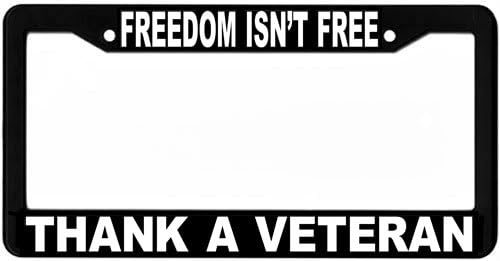
Wings Aviation Freedom Isn't Free, Thank A Veteran License Plate Frame
Category: Automotive
License plate frame outside dimensions: 12-3/8" x 6-3/8" License plate frame inside opening dimensions: 11-1/4" wide x 4-1/2" deep at outer corners, 4" deep below top imprint panel. Pre-drilled holes at top only are 5/16" diameter and spaced 6-31/32" apart. There are no pre-drilled holes at the bottom of the license plate frame. License plate frame is constructed of sturdy black plastic, with a product standard thickness of approximately 1/16". White imprint is screenprinted and heatsealed onto the license plate frame. License plate frame will enclose a license plate measuring 12-1/8" wide x 6-1/8" high or less. This license plate frame fits most state's plate and sticker requirements. Please check with your state laws to determine the legality of the frame. We will not be responsible for license plate frames deemed illegal. Disclaimer: because of the vast number of makes and models of both domestic and foreign cars and the different sizes of state license tags, it is impossible to adapt a single frame to accommodate all vehicles. We cannot guarantee a proper fit. Check your license plate size before ordering. Made in U.S.A.
Features: Sturdy black plastic frame fist standard license plates. | Black plastic frame with bold white imprint. | MADE IN U.S.A.